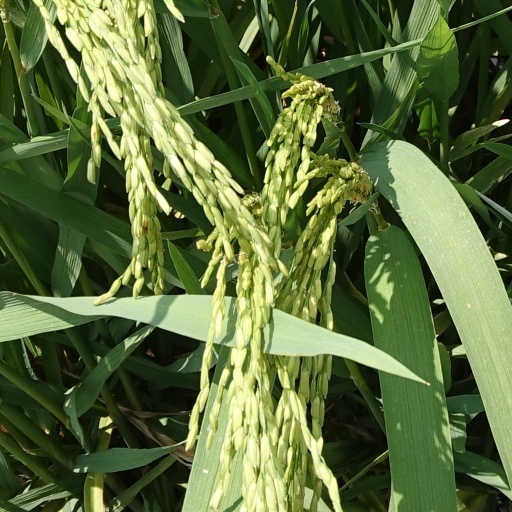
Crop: rice